Gurmarin

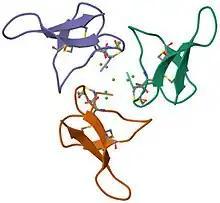
3D Structure of Gurmarin

Gurmarin is a 35-residue polypeptide from the Asclepiad vine "Gymnema sylvestre" (Gurmar). It has been utilized as a pharmacological tool in the study of sweet-taste transduction because of its ability to selectively inhibit the neural response to sweet taste in rats. This rat inhibition appears to have high specificity to sugar (sweetener) molecules like sucrose, glucose, and saccharin as well as the amino acid glycine. As a sweet-taste-suppressing protein, Gurmarin shows signs of being reversible in nature although having little to no effect on the sweet taste sensation in humans suggesting the protein is only active on rodent sweet taste receptors.